Grzegorz Krychowiak

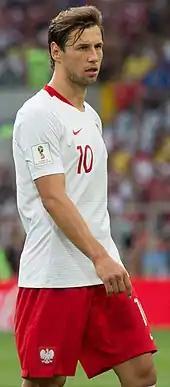
Krychowiak playing for Poland at the FIFA World Cup in Russia

Following the end of the UEFA Euro 2016 tournament, Krychowiak helped Poland earn a total of ten points in the FIFA World Cup qualification – UEFA Group E. He captained Poland for the first time, playing 45 minutes before being substituted in a 1–1 draw against Slovenia. He later helped the national side qualify for the 2018 FIFA World Cup. In May 2018, he was named in Poland's preliminary 35-man squad for the FIFA World Cup in Russia and later made the cut to be included in the 23 man squad. In the 2018 World Cup match against Senegal, Krychowiak caused M'Baye Niang's goal to give Senegal a 2–0 lead. After that error, he scored a goal himself, but Poland still lost 2–1 and they were later eliminated from the competition.